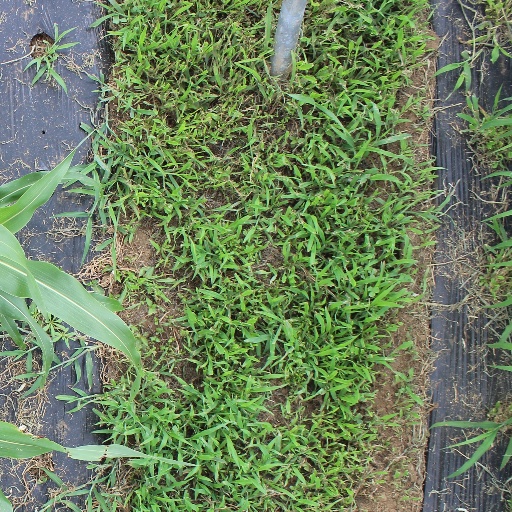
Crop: sorghum